Lynch Davidson

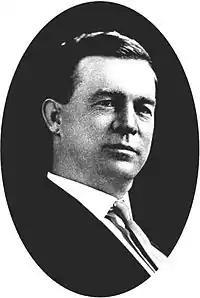
Lynch Davidson

Davidson was born on January 3, 1873, in Cotile Landing, Louisiana, now Boyce, Louisiana, to Lieutenant William Neal Davidson and Laura Cecelia Lynch, a native of Washington County, Texas whose father Joseph Penn Lynch was a veteran of the Texas Revolution, and served primarily during the Battle of San Jacinto. Davidson moved to Groesbeck, Texas as in infant. He remained in Groesbeck until 1887, when he finished high school at age 15 and moved to Houston. Upon his move, he immediately set out to become a lumberman in order to support his widowed mother. He was able to secure a job at a sawmill in Groveton. After 5 years of selling lumber in Mexico, he opened his own business in Laredo at the age of 23. He was married to Katie Calvert in June 1897, and they had three daughters, Marion, Lois, and Katie. He died on January 27, 1952, in Houston, and was buried in Hollywood Cemetery (also in Houston).